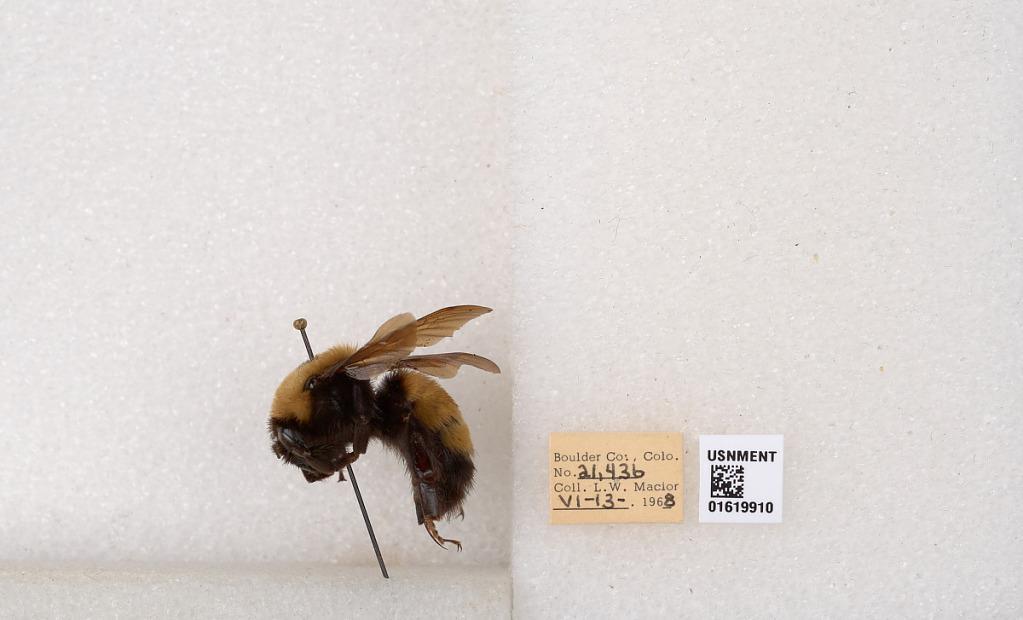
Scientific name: Bombus (Bombus) nevadensis Cresson